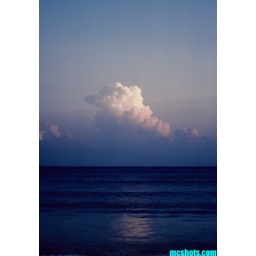
big puffy dog in the sky